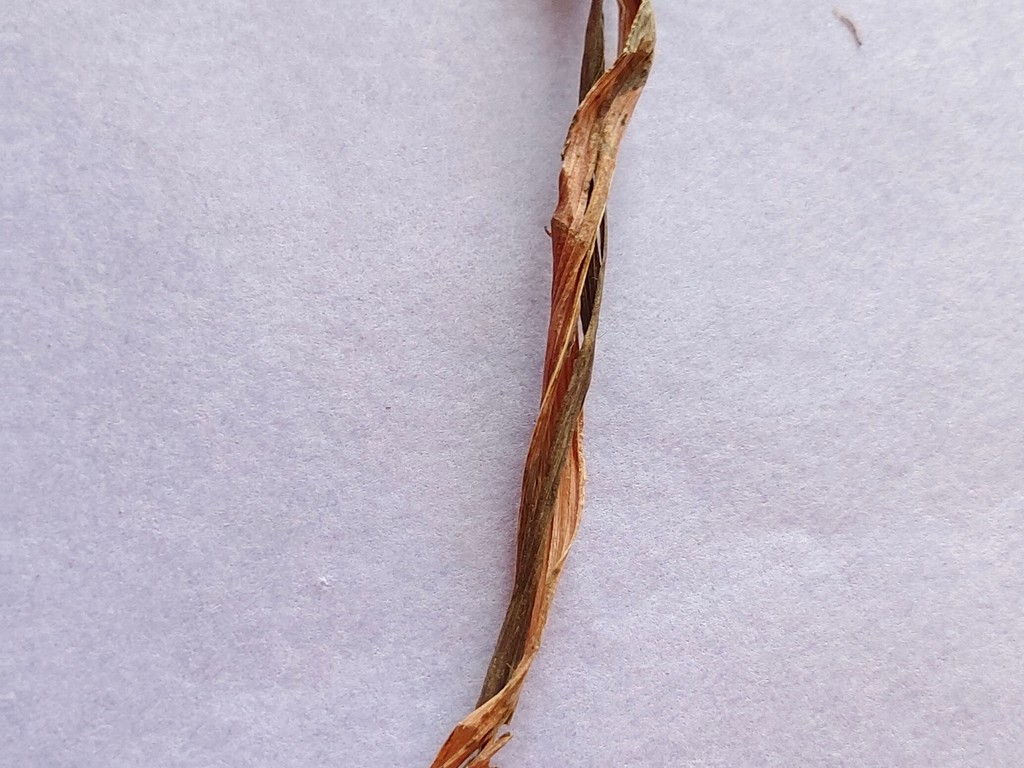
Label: Dried